Upper Rockville Mill

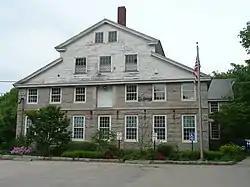

The Upper Rockville Mill is a historic mill complex at 332 Canonchet Road in Hopkinton, Rhode Island. The complex occupies about of land, and includes two buildings, the site of a third, and their associated waterworks, including Wincheck Pond and surviving raceway elements. The two buildings are the main mill building, a 3-1/2 story stone structure built 1844–45, and a two-story auxiliary building added in the 1860s. The Rockville Manufacturing Company operated the mill and was a major employer and land owner in the area for much of the 19th century. The property was operated by a variety of textile concerns until 1953, when it was briefly owned by the Boy Scouts of America (BSA), whose Camp Yawgoog was affected by the mill's water rights. The BSA retained the water rights and sold off the rest of the property.